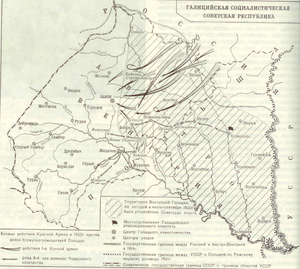
La République socialiste soviétique de Galicie a été un État éphémère, qui s’est formé dans la région de Galicie le 8 mai 1920 et a été dissous le 21 septembre 1920, pendant la Guerre soviéto-polonaise.